Battle of the Milvian Bridge

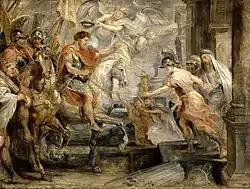
Constantine enters Rome in triumph by Peter Paul Rubens (ca. 1621).

Constantine entered Rome on 29 October. He staged a grand arrival ceremony in the city ("adventus)", and was met with popular jubilation. Maxentius' body was fished out of the Tiber and decapitated. His head was paraded through the streets for all to see. After the ceremonies, Maxentius' head was sent to Carthage as proof of his downfall; Africa then offered no further resistance. The battle gave Constantine undisputed control of the western half of the Roman Empire. The descriptions of Constantine's entry into Rome omit mention of him ending his procession at the temple of Capitoline Jupiter, where sacrifice was usually offered. Though often employed to show Constantine's Christian sensibilities, this silence cannot be taken as proof that Constantine was a Christian at this point. He chose to honour the Senatorial Curia with a visit, where he promised to restore its ancestral privileges and give it a secure role in his reformed government: there would be no revenge against Maxentius' supporters. Maxentius was condemned to "damnatio memoriae"; all his legislation was invalidated and Constantine usurped all of Maxentius' considerable building projects within Rome, including the Temple of Romulus and the Basilica of Maxentius. Maxentius' strongest supporters in the military were neutralized when the Praetorian Guard and Imperial Horse Guard ("equites singulares") were disbanded. Constantine is thought to have replaced the former imperial guards with a number of cavalry units termed the "Scholae Palatinae".